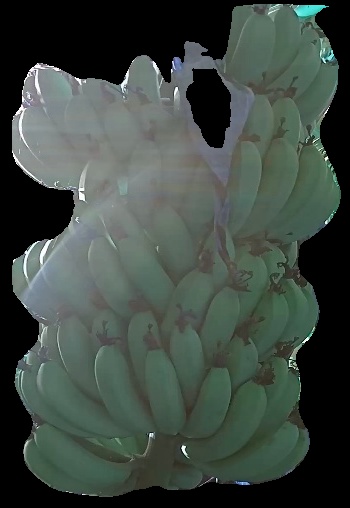
Variety: pachbale
Grade: grade1